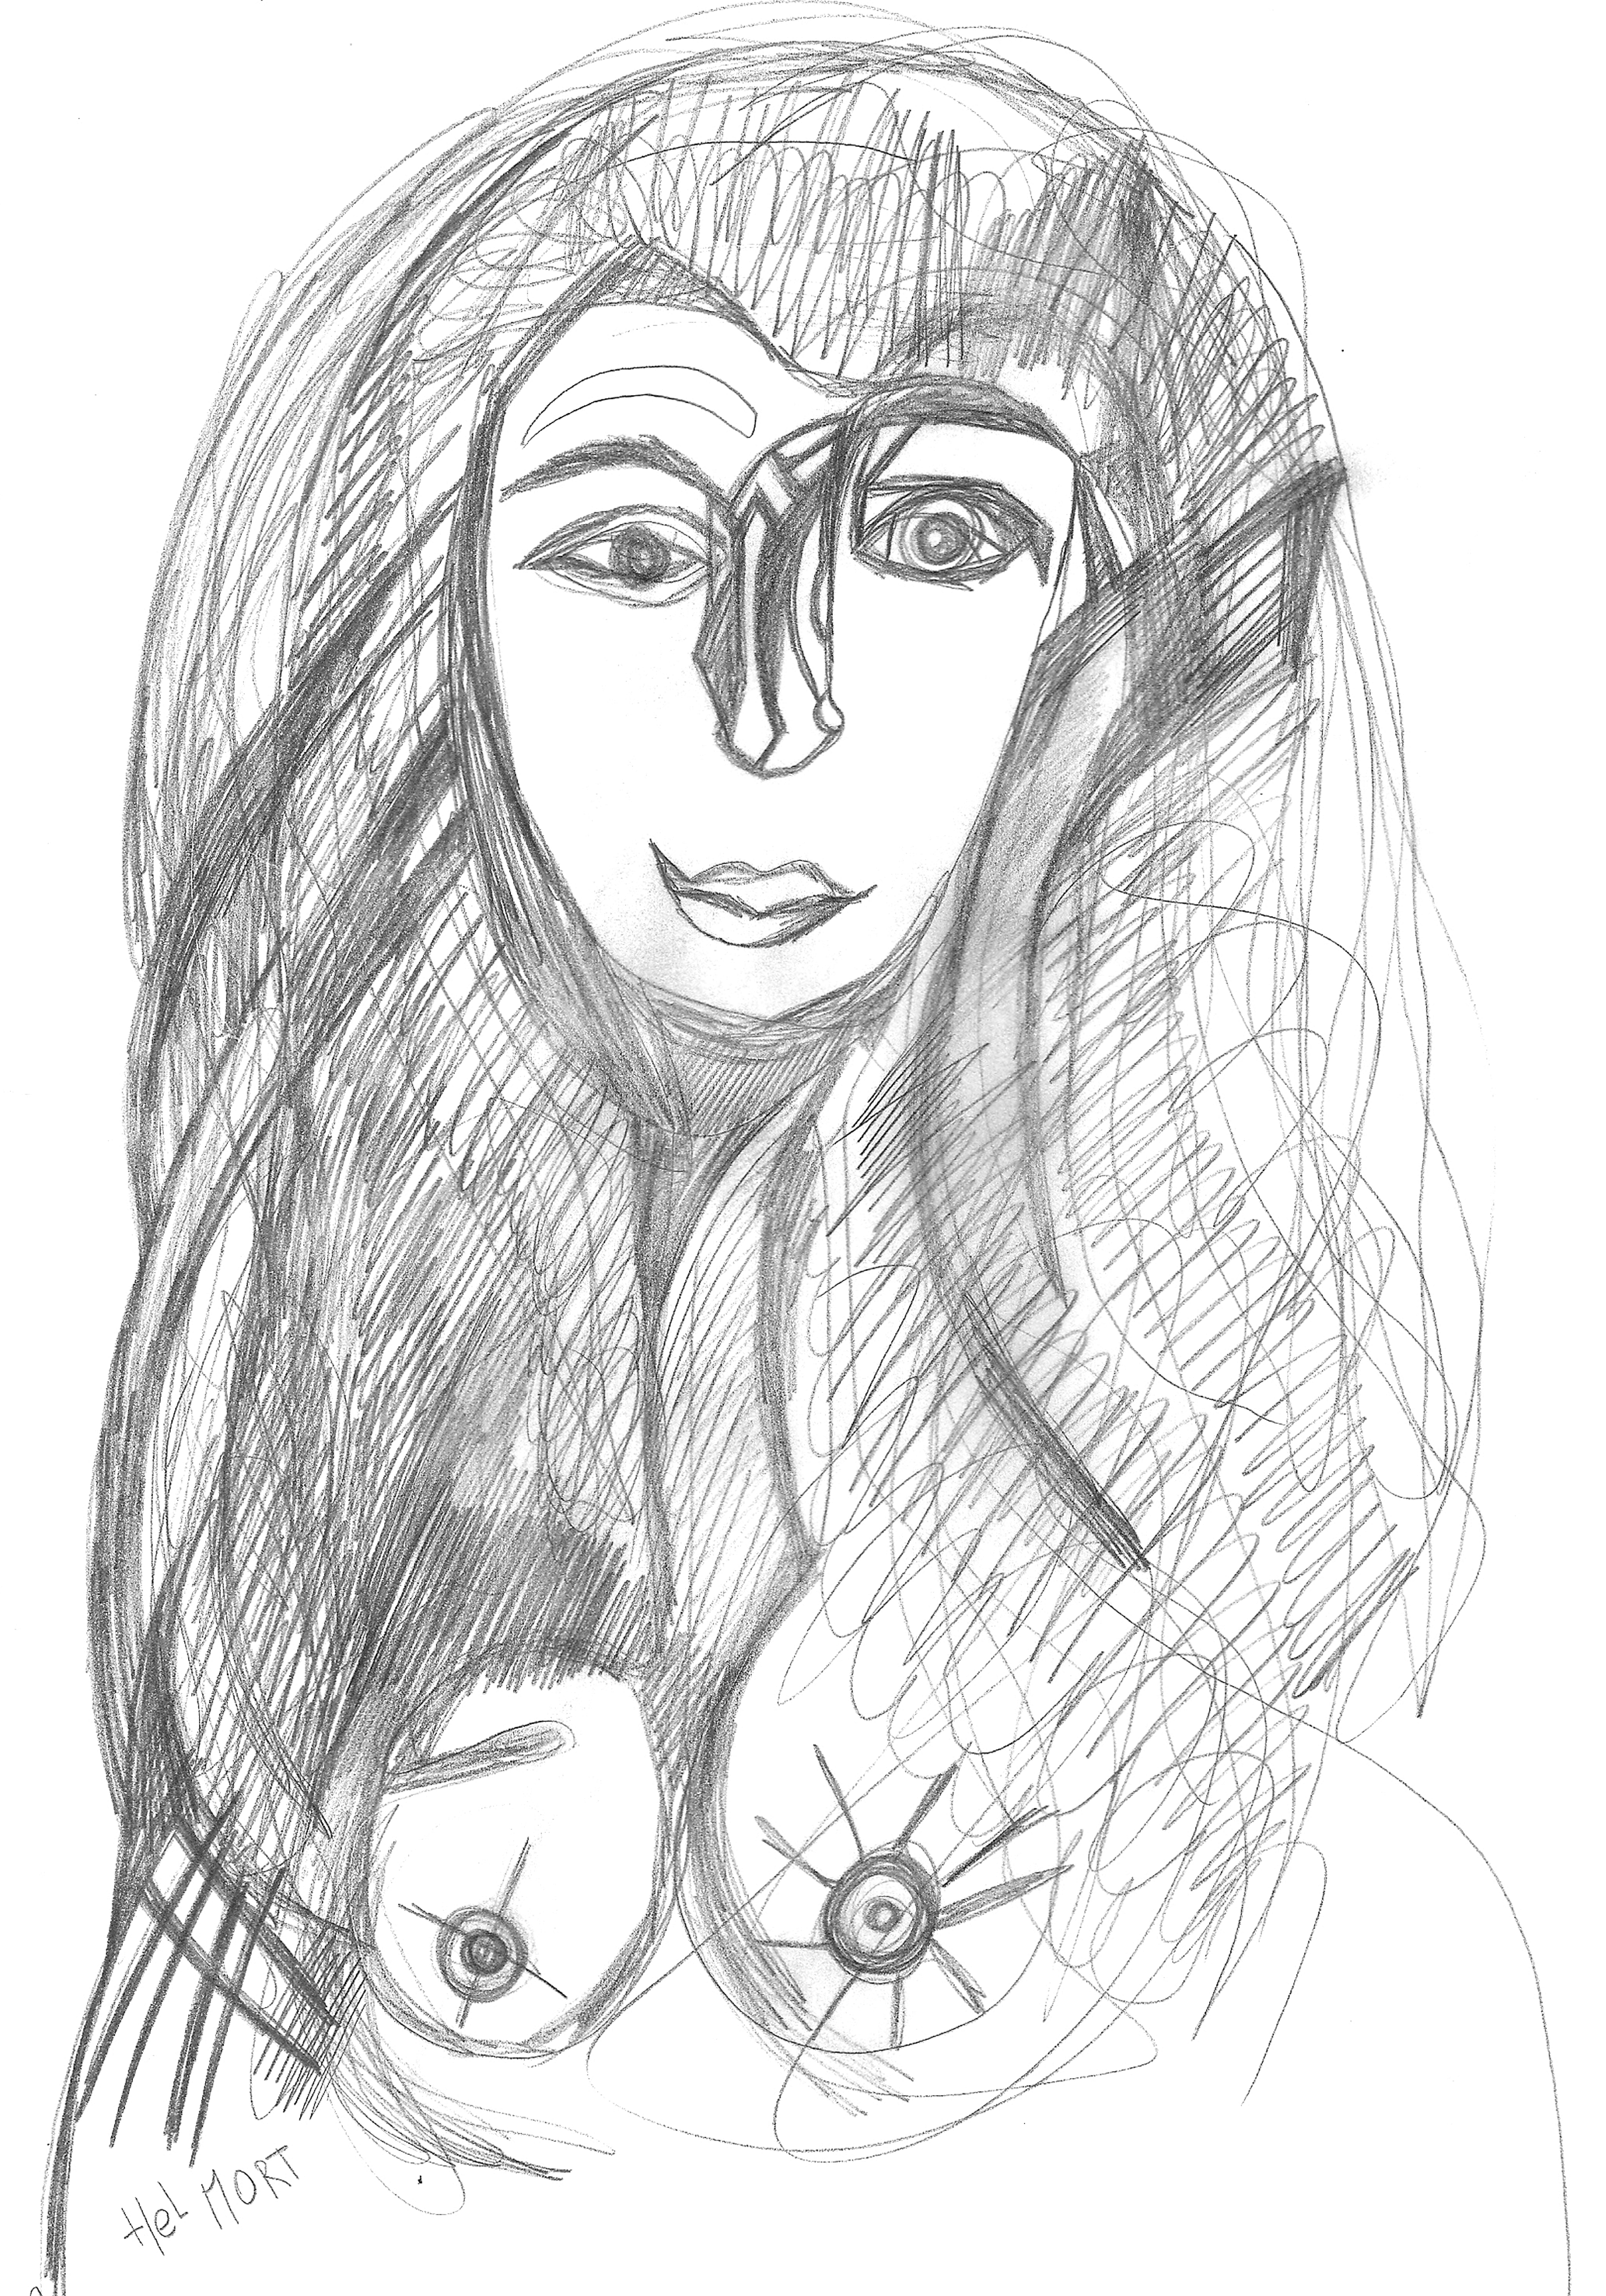
painting, art, artist, artwork, drawing, contemporary art, photography, illustration, paint, love, design, sketch, fine art, abstract art, creative, abstract, acrylic painting, nature, watercolor, art gallery, oil painting, gallery, modern art, abstract painting, digital art, contemporary painting, art collector, style, girl, woman, fashion, mort, lip, forehead, eyebrow, jaw, line art, self portrait, black and white, monochrome, long hair, portrait